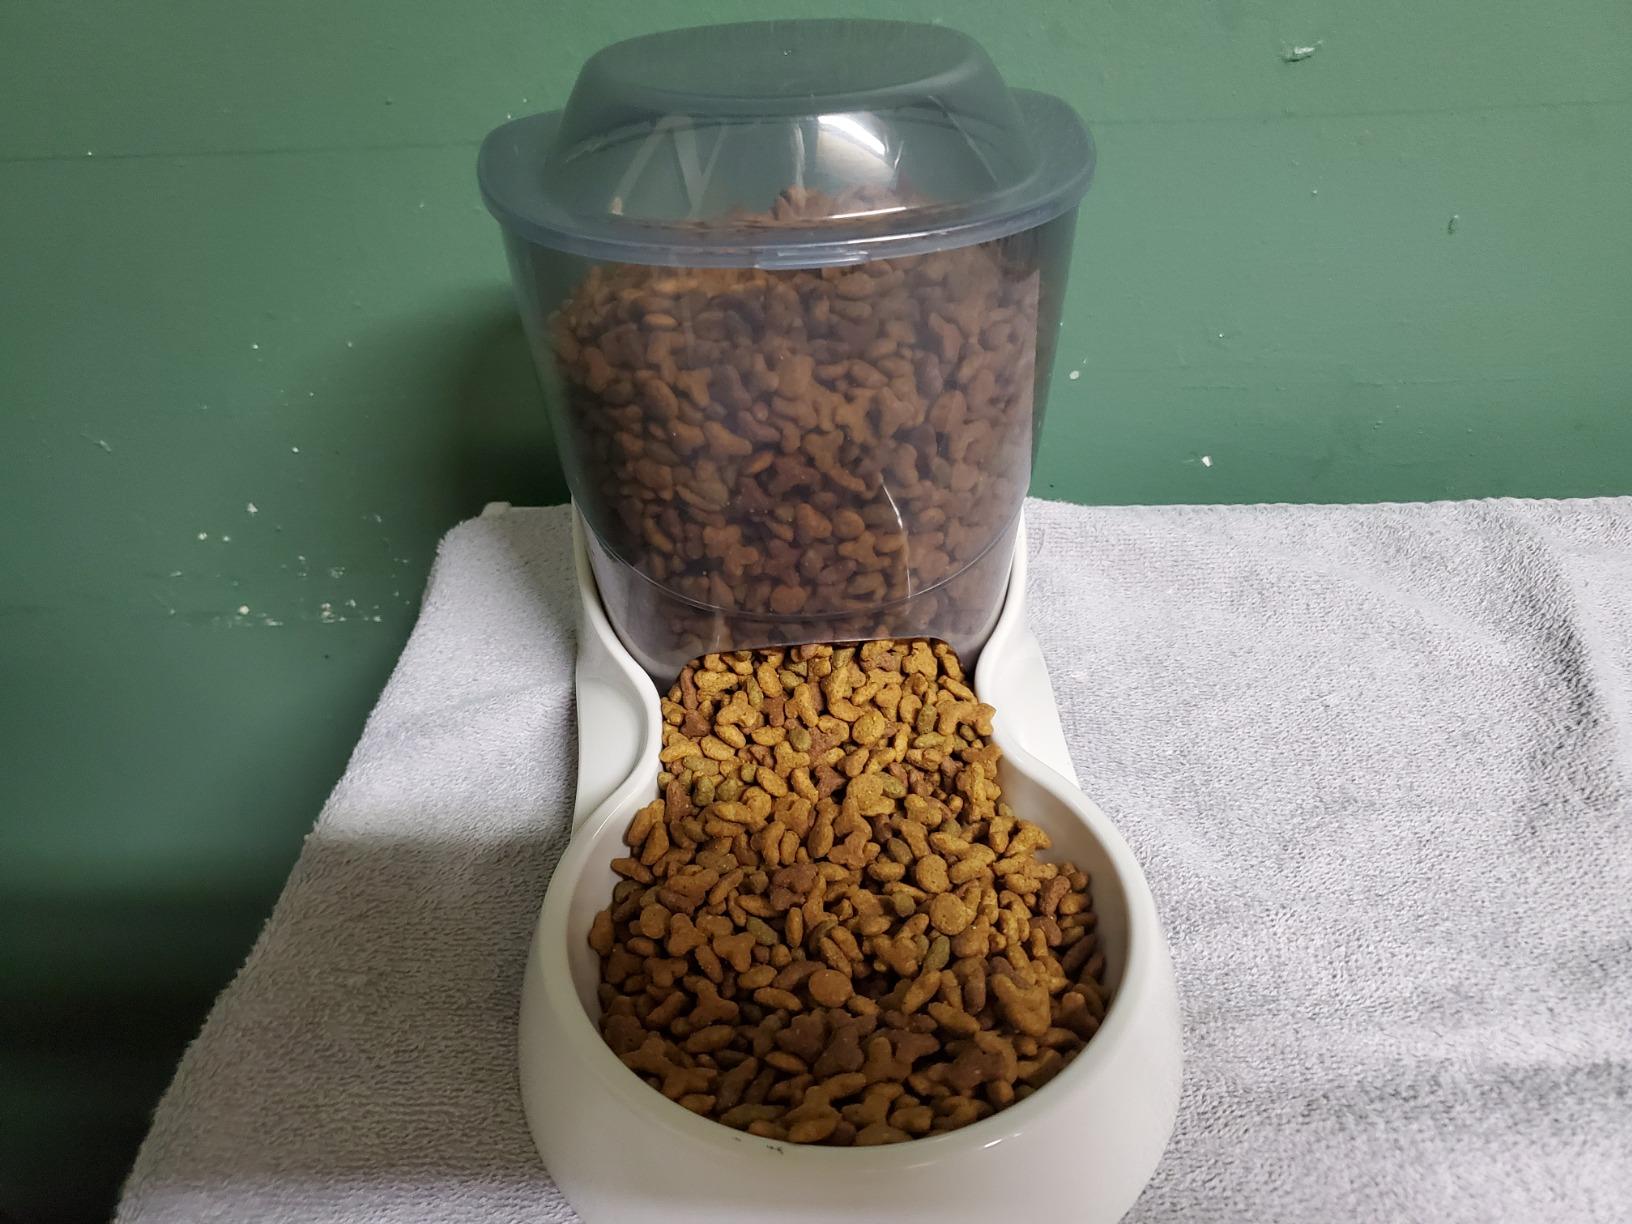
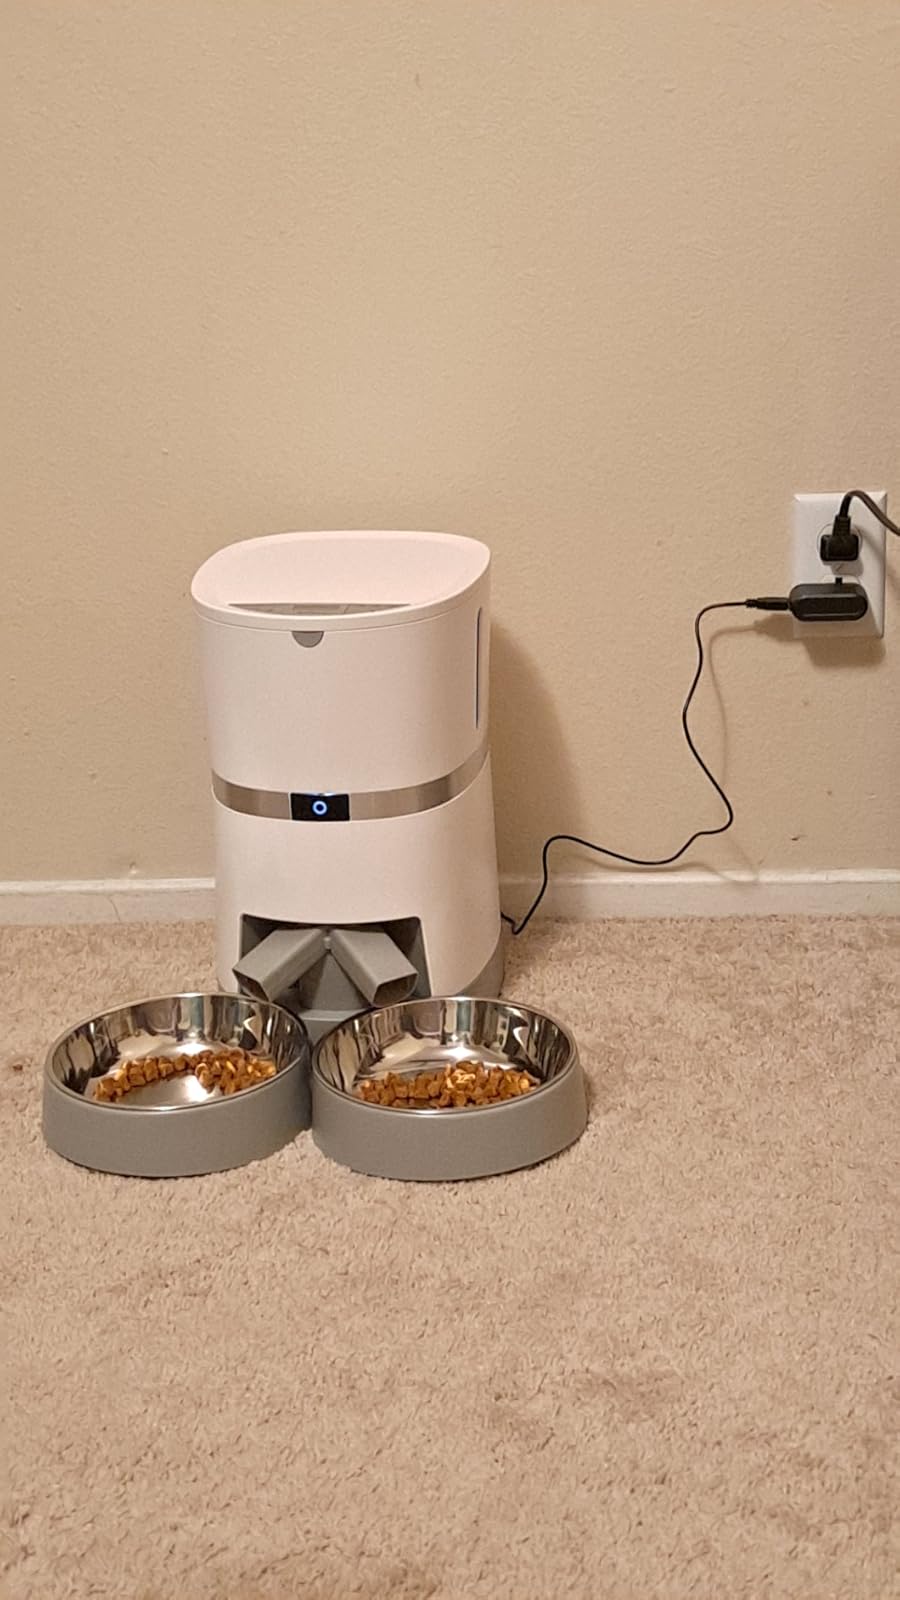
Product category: items_feeder
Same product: no